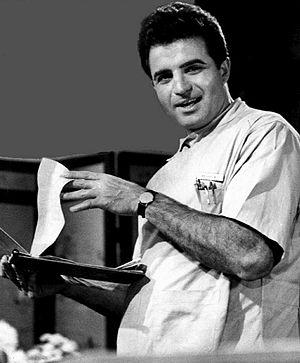
Ben Casey est une série télévisée américaine en 153 épisodes de 60 minutes, créée par James Moser et diffusée entre le 2 octobre 1961 et le 21 mars 1966 sur le réseau ABC.